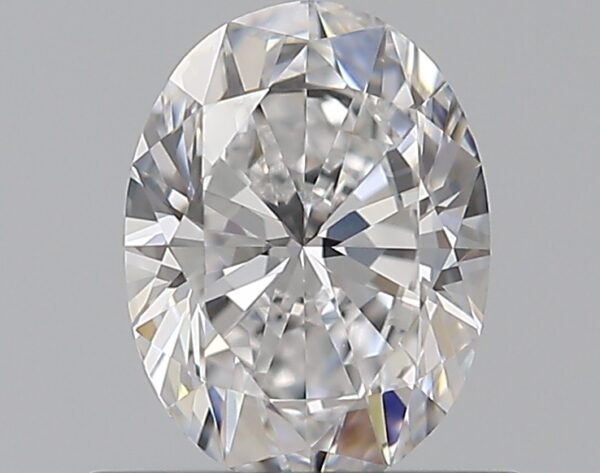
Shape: oval
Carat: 0.55
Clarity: IF
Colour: D
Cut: EX
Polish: EX
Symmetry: VG
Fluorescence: F
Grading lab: GIA
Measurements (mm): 6.13 x 4.57 x 2.91